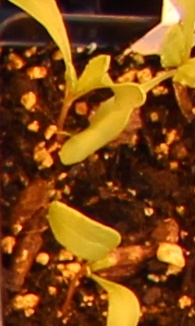
Label: Sugar beet